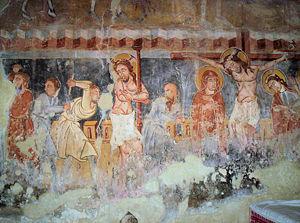
Cet article recense les sites concernés par l'observatoire mondial des monuments en 1998.
Cet article recense les sites concernés par l'observatoire mondial des monuments en 1996.
Ghelința est une commune roumaine du județ de Covasna dans le Pays sicule en Transylvanie. Elle est composée des deux villages suivants: